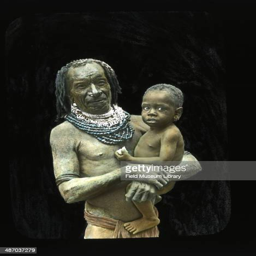
portrait of a native man holding a child